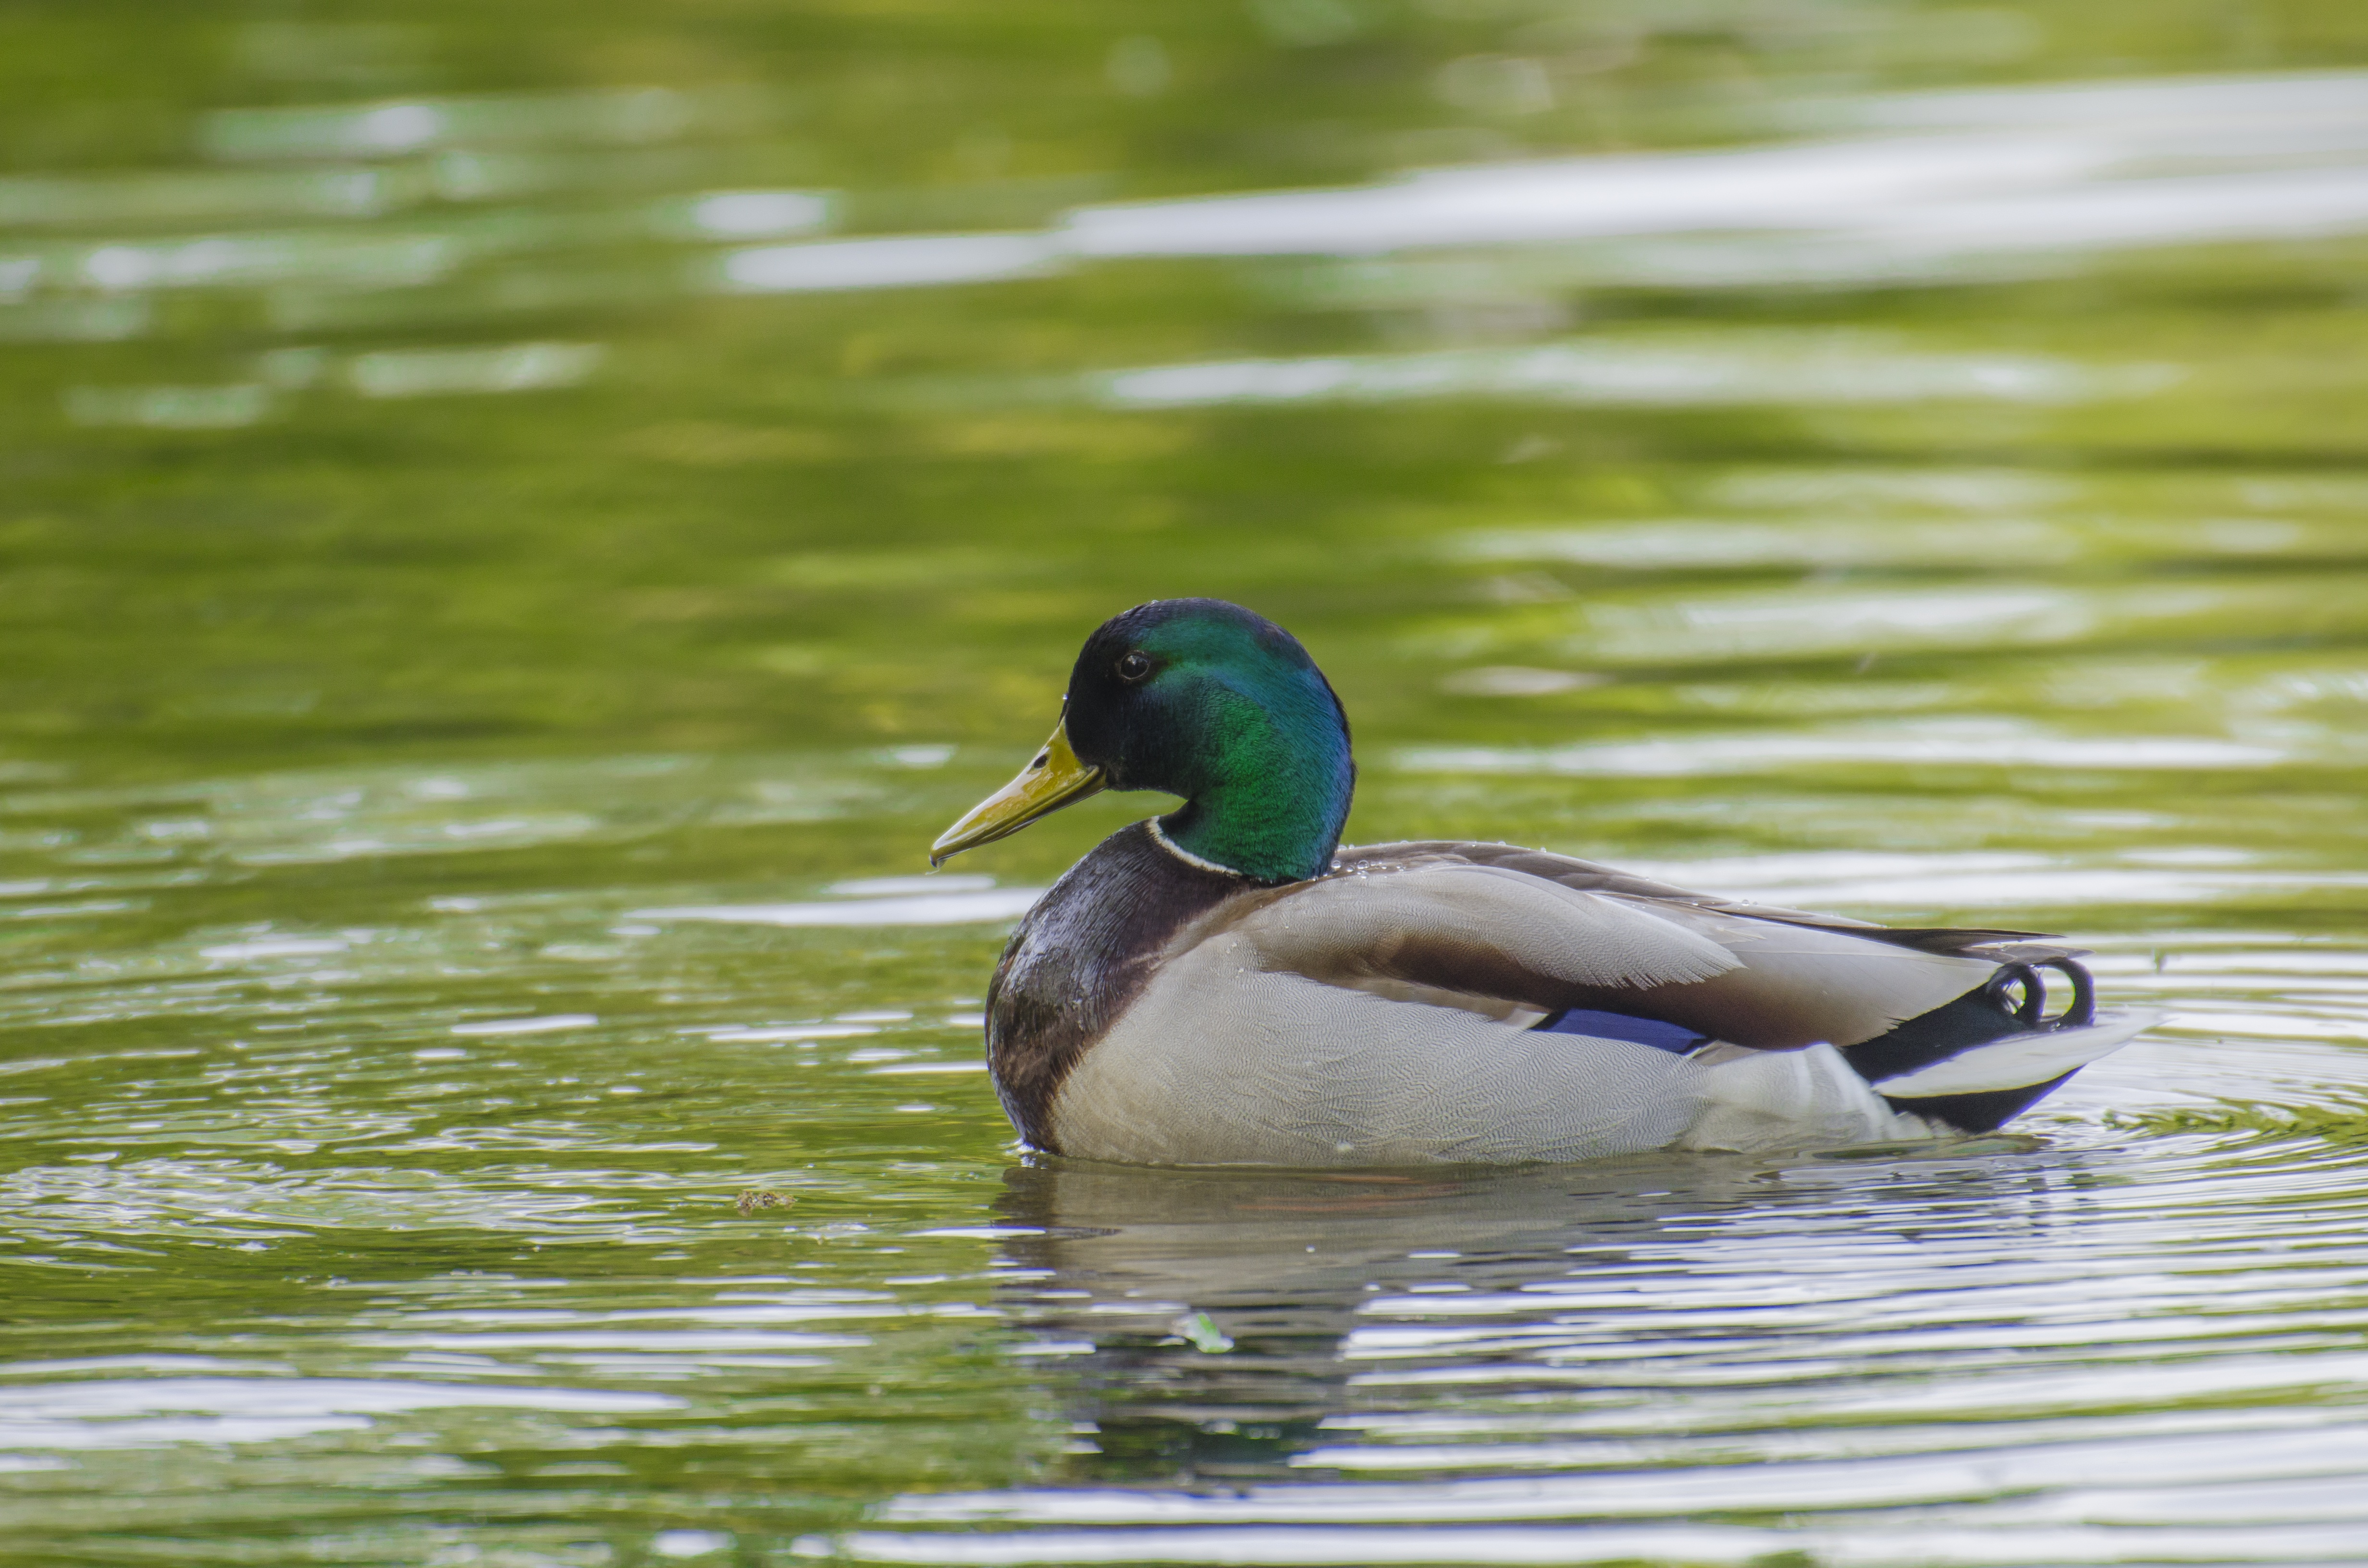
water, nature, bird, lake, pond, wildlife, wild, green, beak, park, fauna, outdoors, duck, vertebrate, waterfowl, water bird, mallard, canard, ducks geese and swans, seaduck